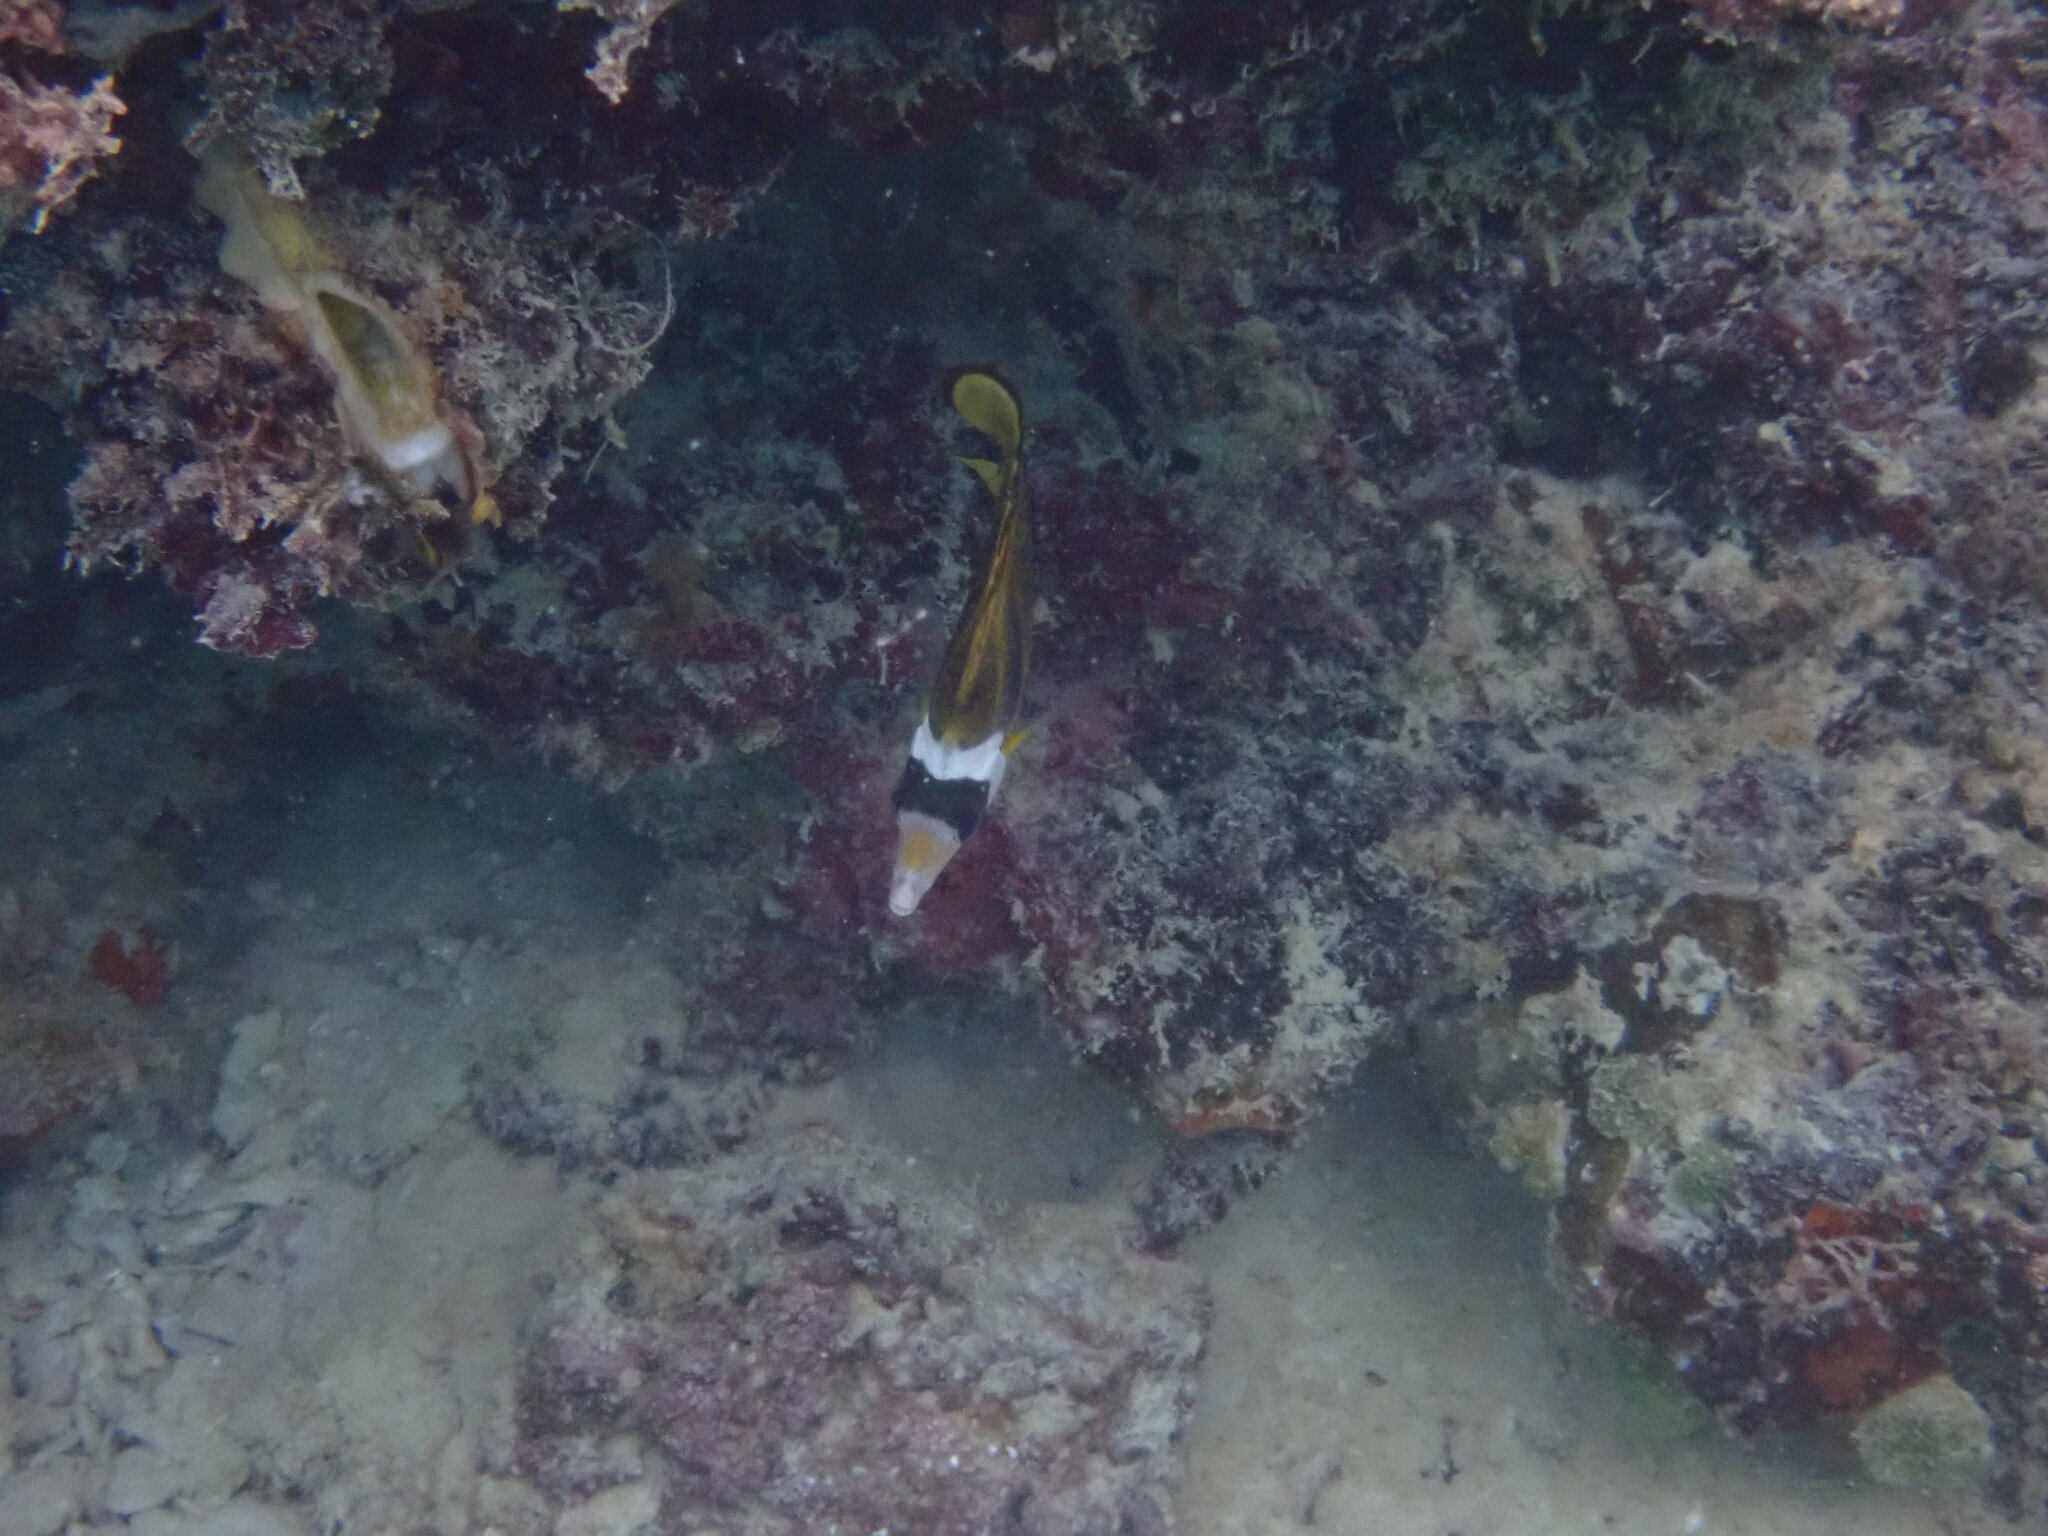
Chaetodon lunula (Raccoon Butterflyfish)